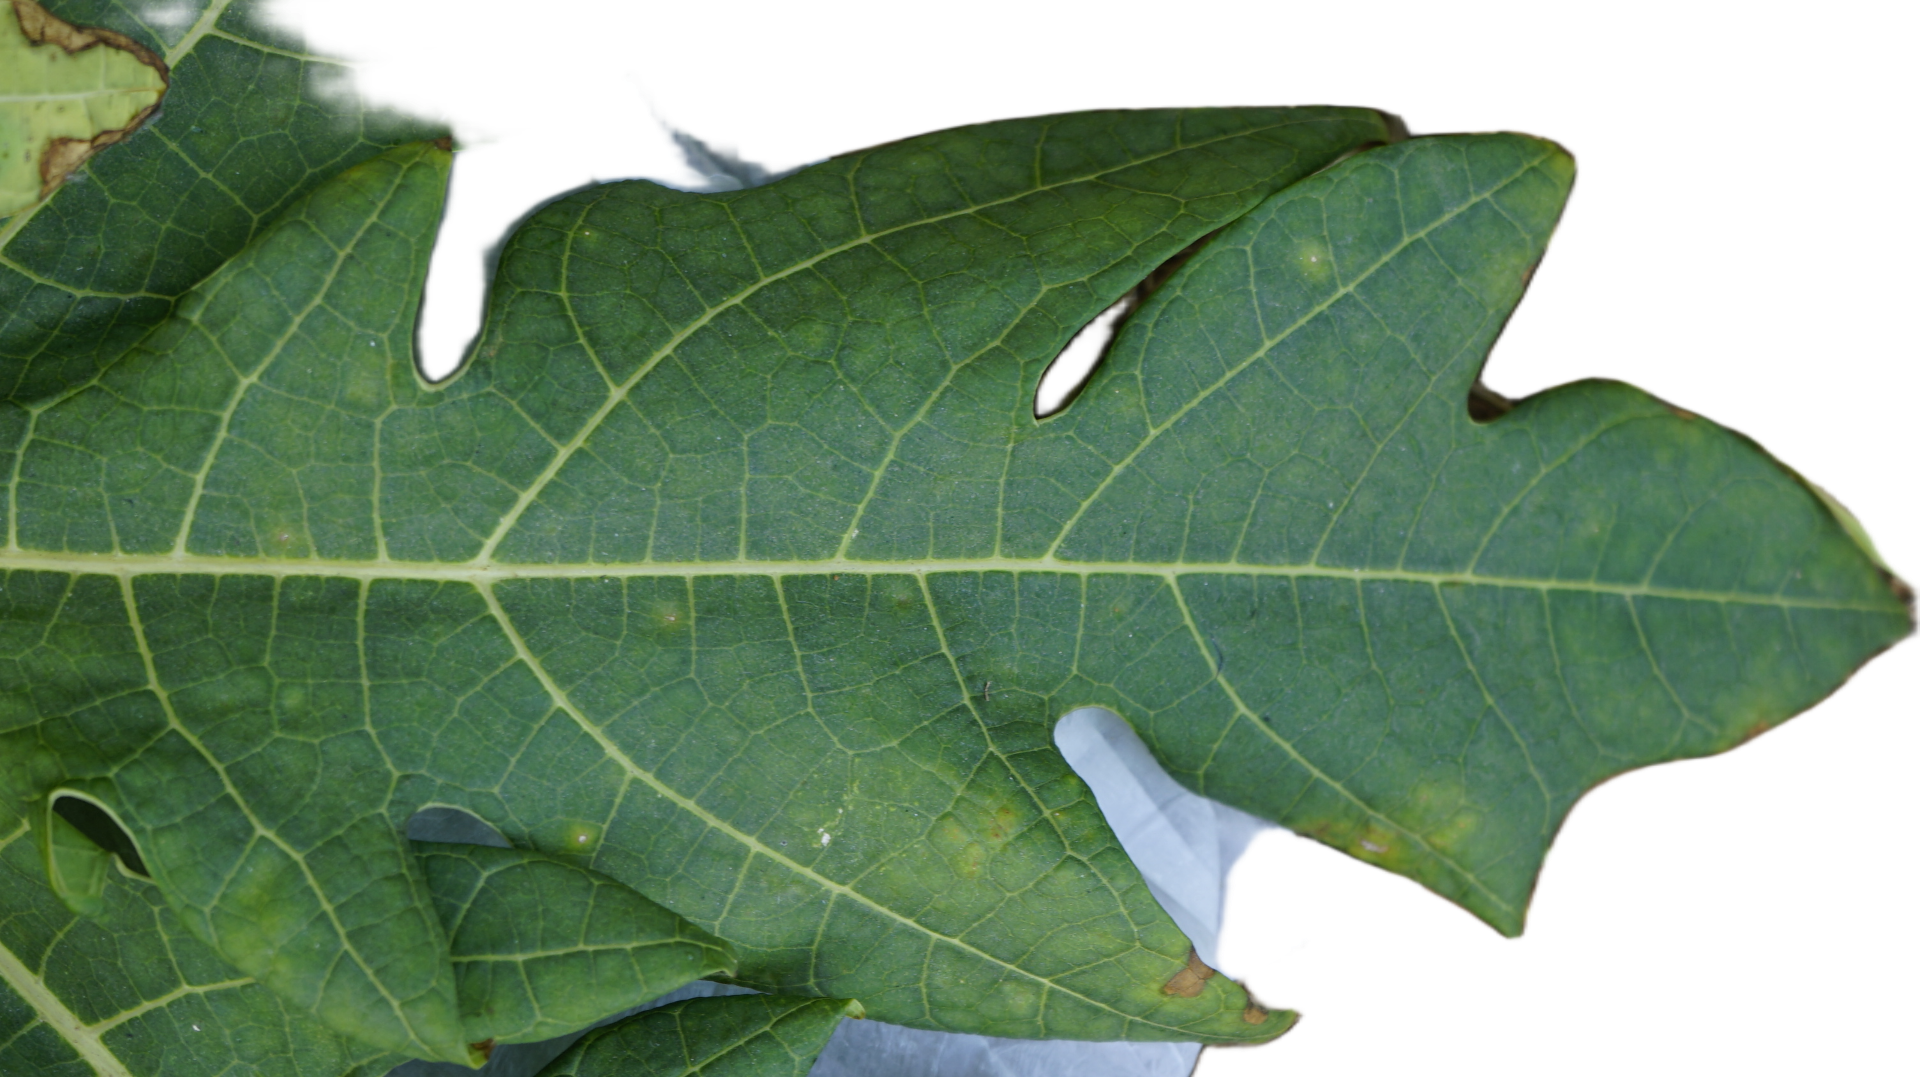
Crop: Papaya
Label: Mosaic_Virus